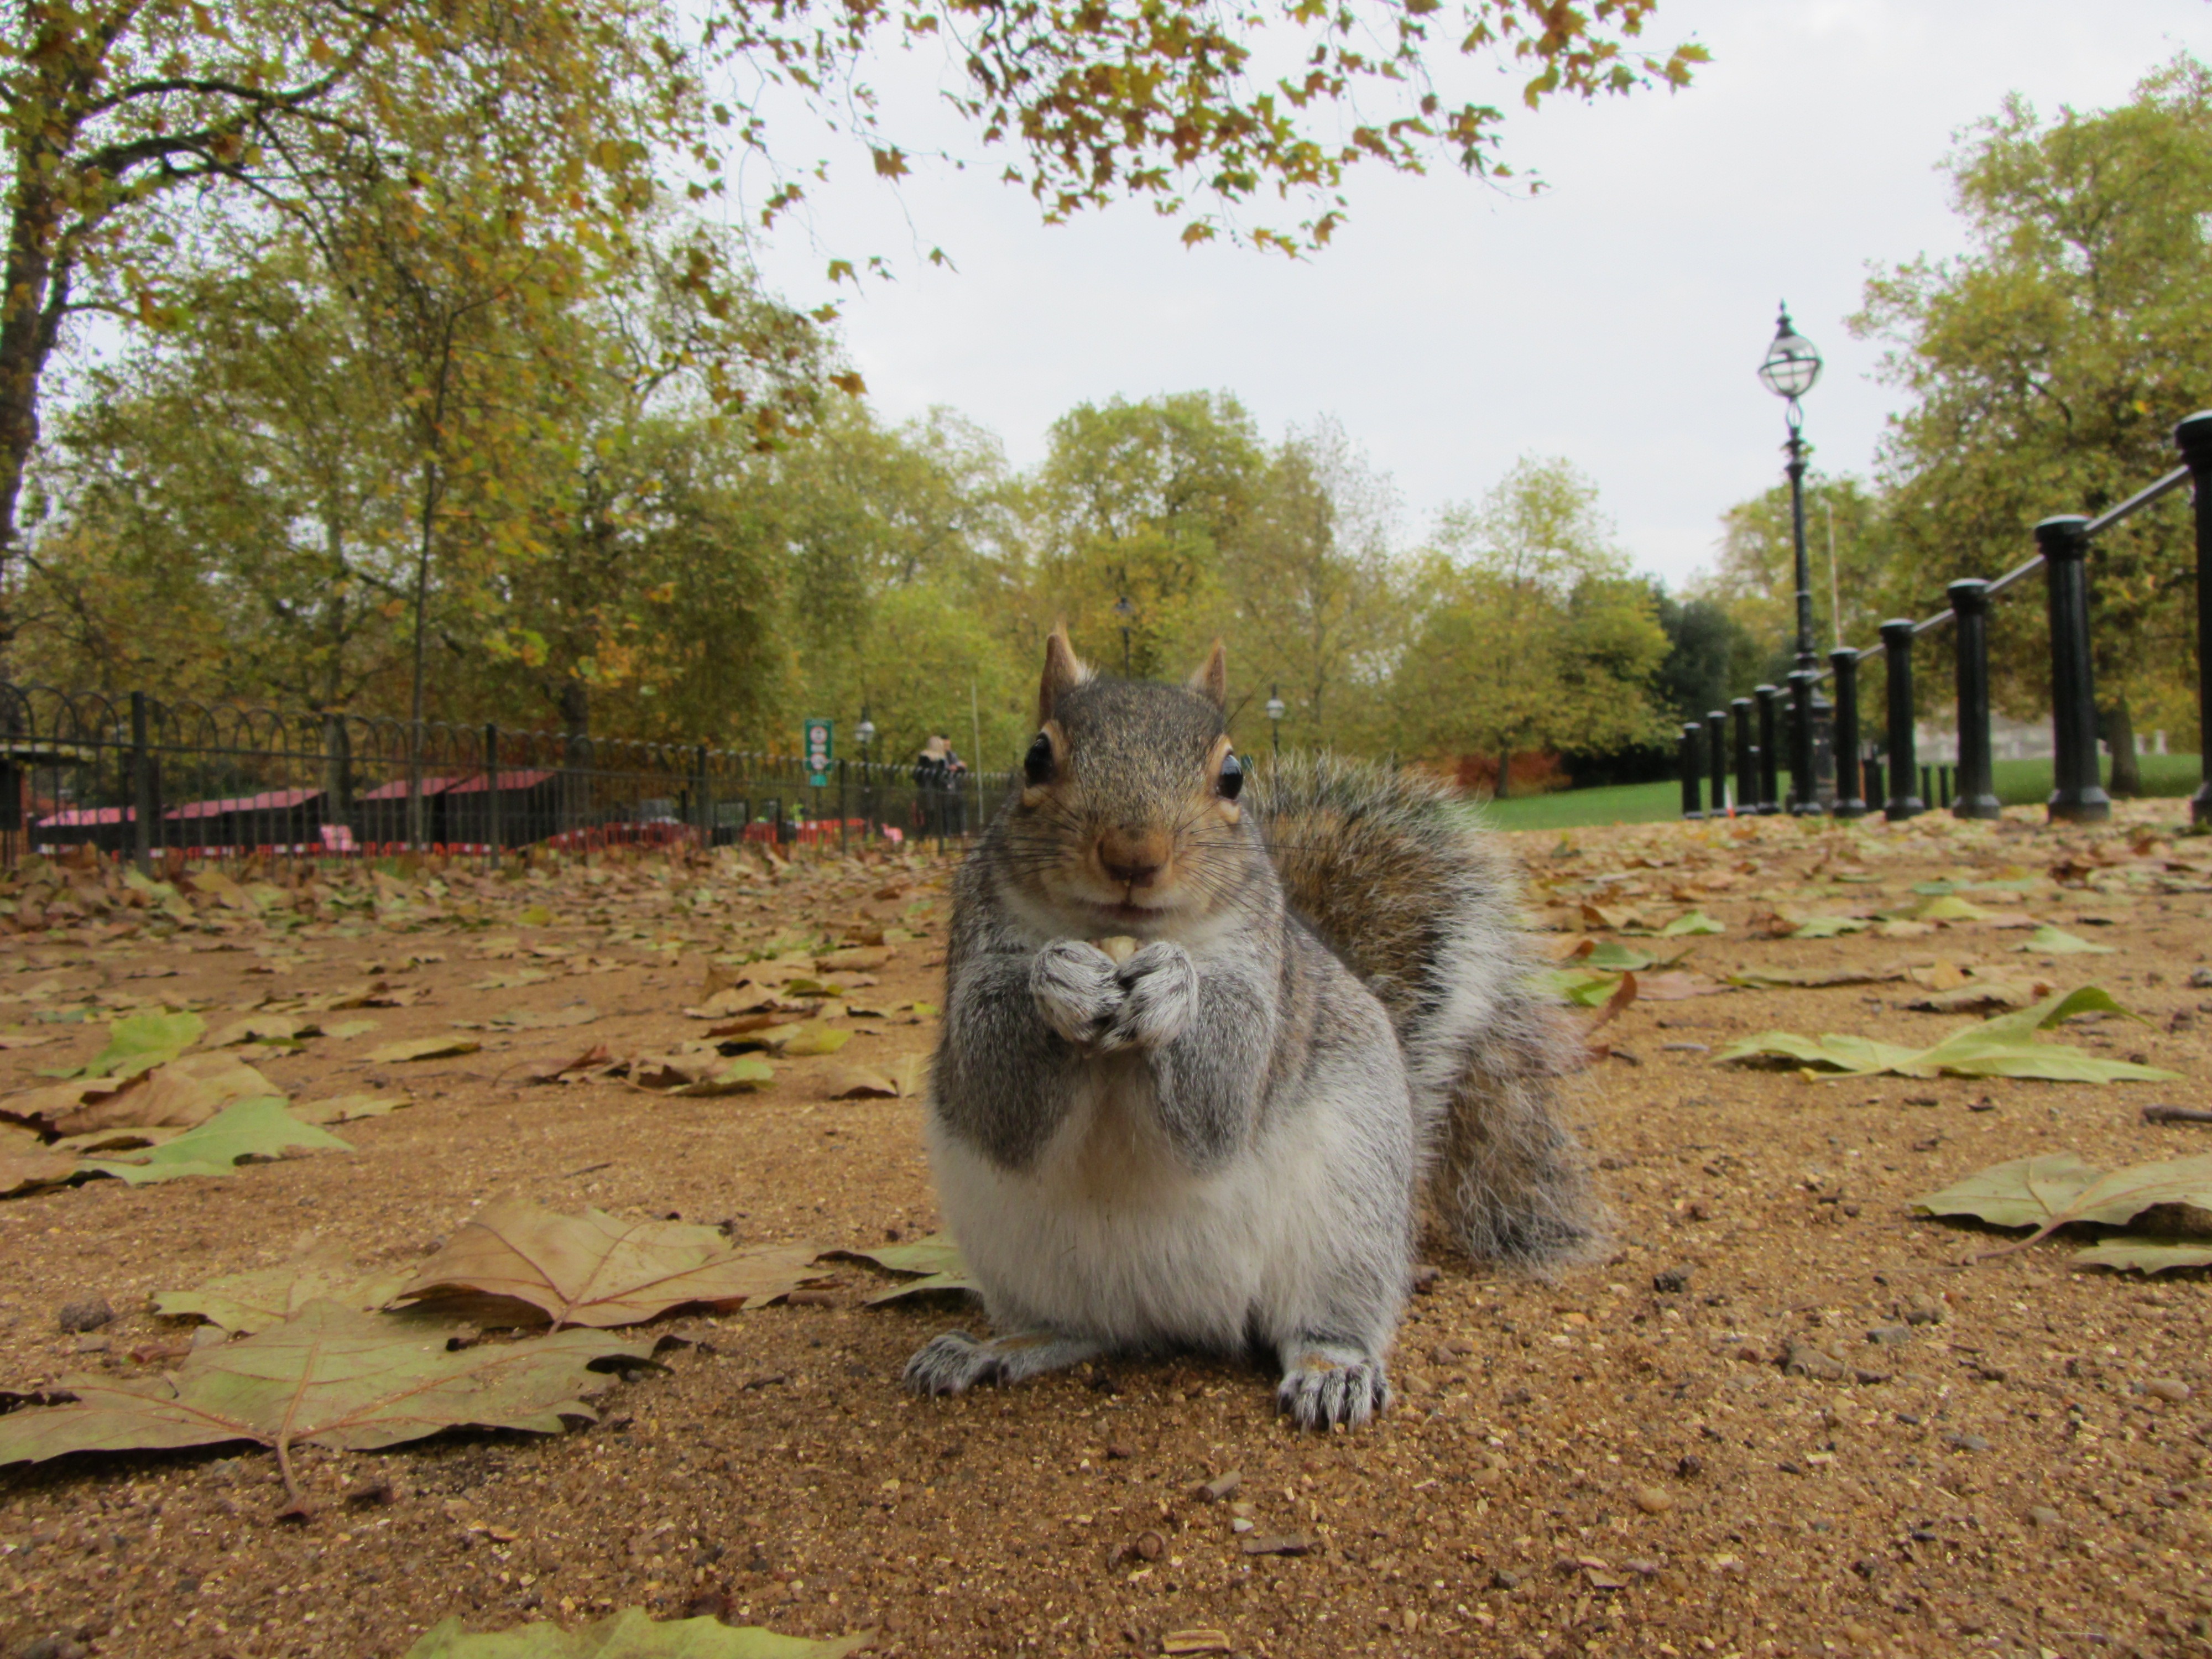
fall, city, animal, wildlife, fur, park, mammal, squirrel, rodent, fauna, leaves, england, london, vertebrate, great britain, united kingdom, peanut, grey squirrel